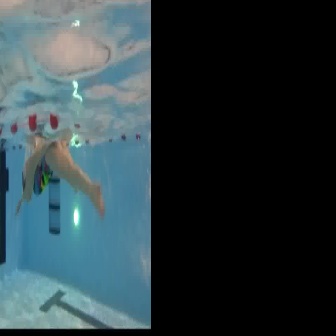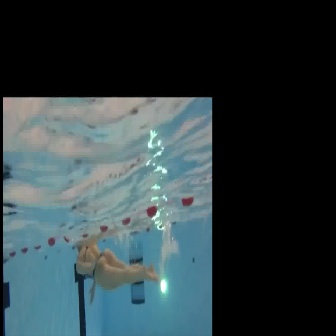
  Please identify the target specified by the bounding box [15,129,104,218] in the first image and locate it in the second image. Return the coordinates in [x_min,y_min,x_max,y_max] format.
Answer: [74,220,160,305]